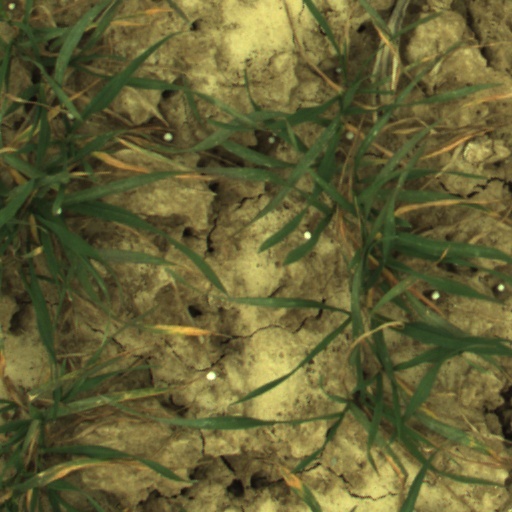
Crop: wheat